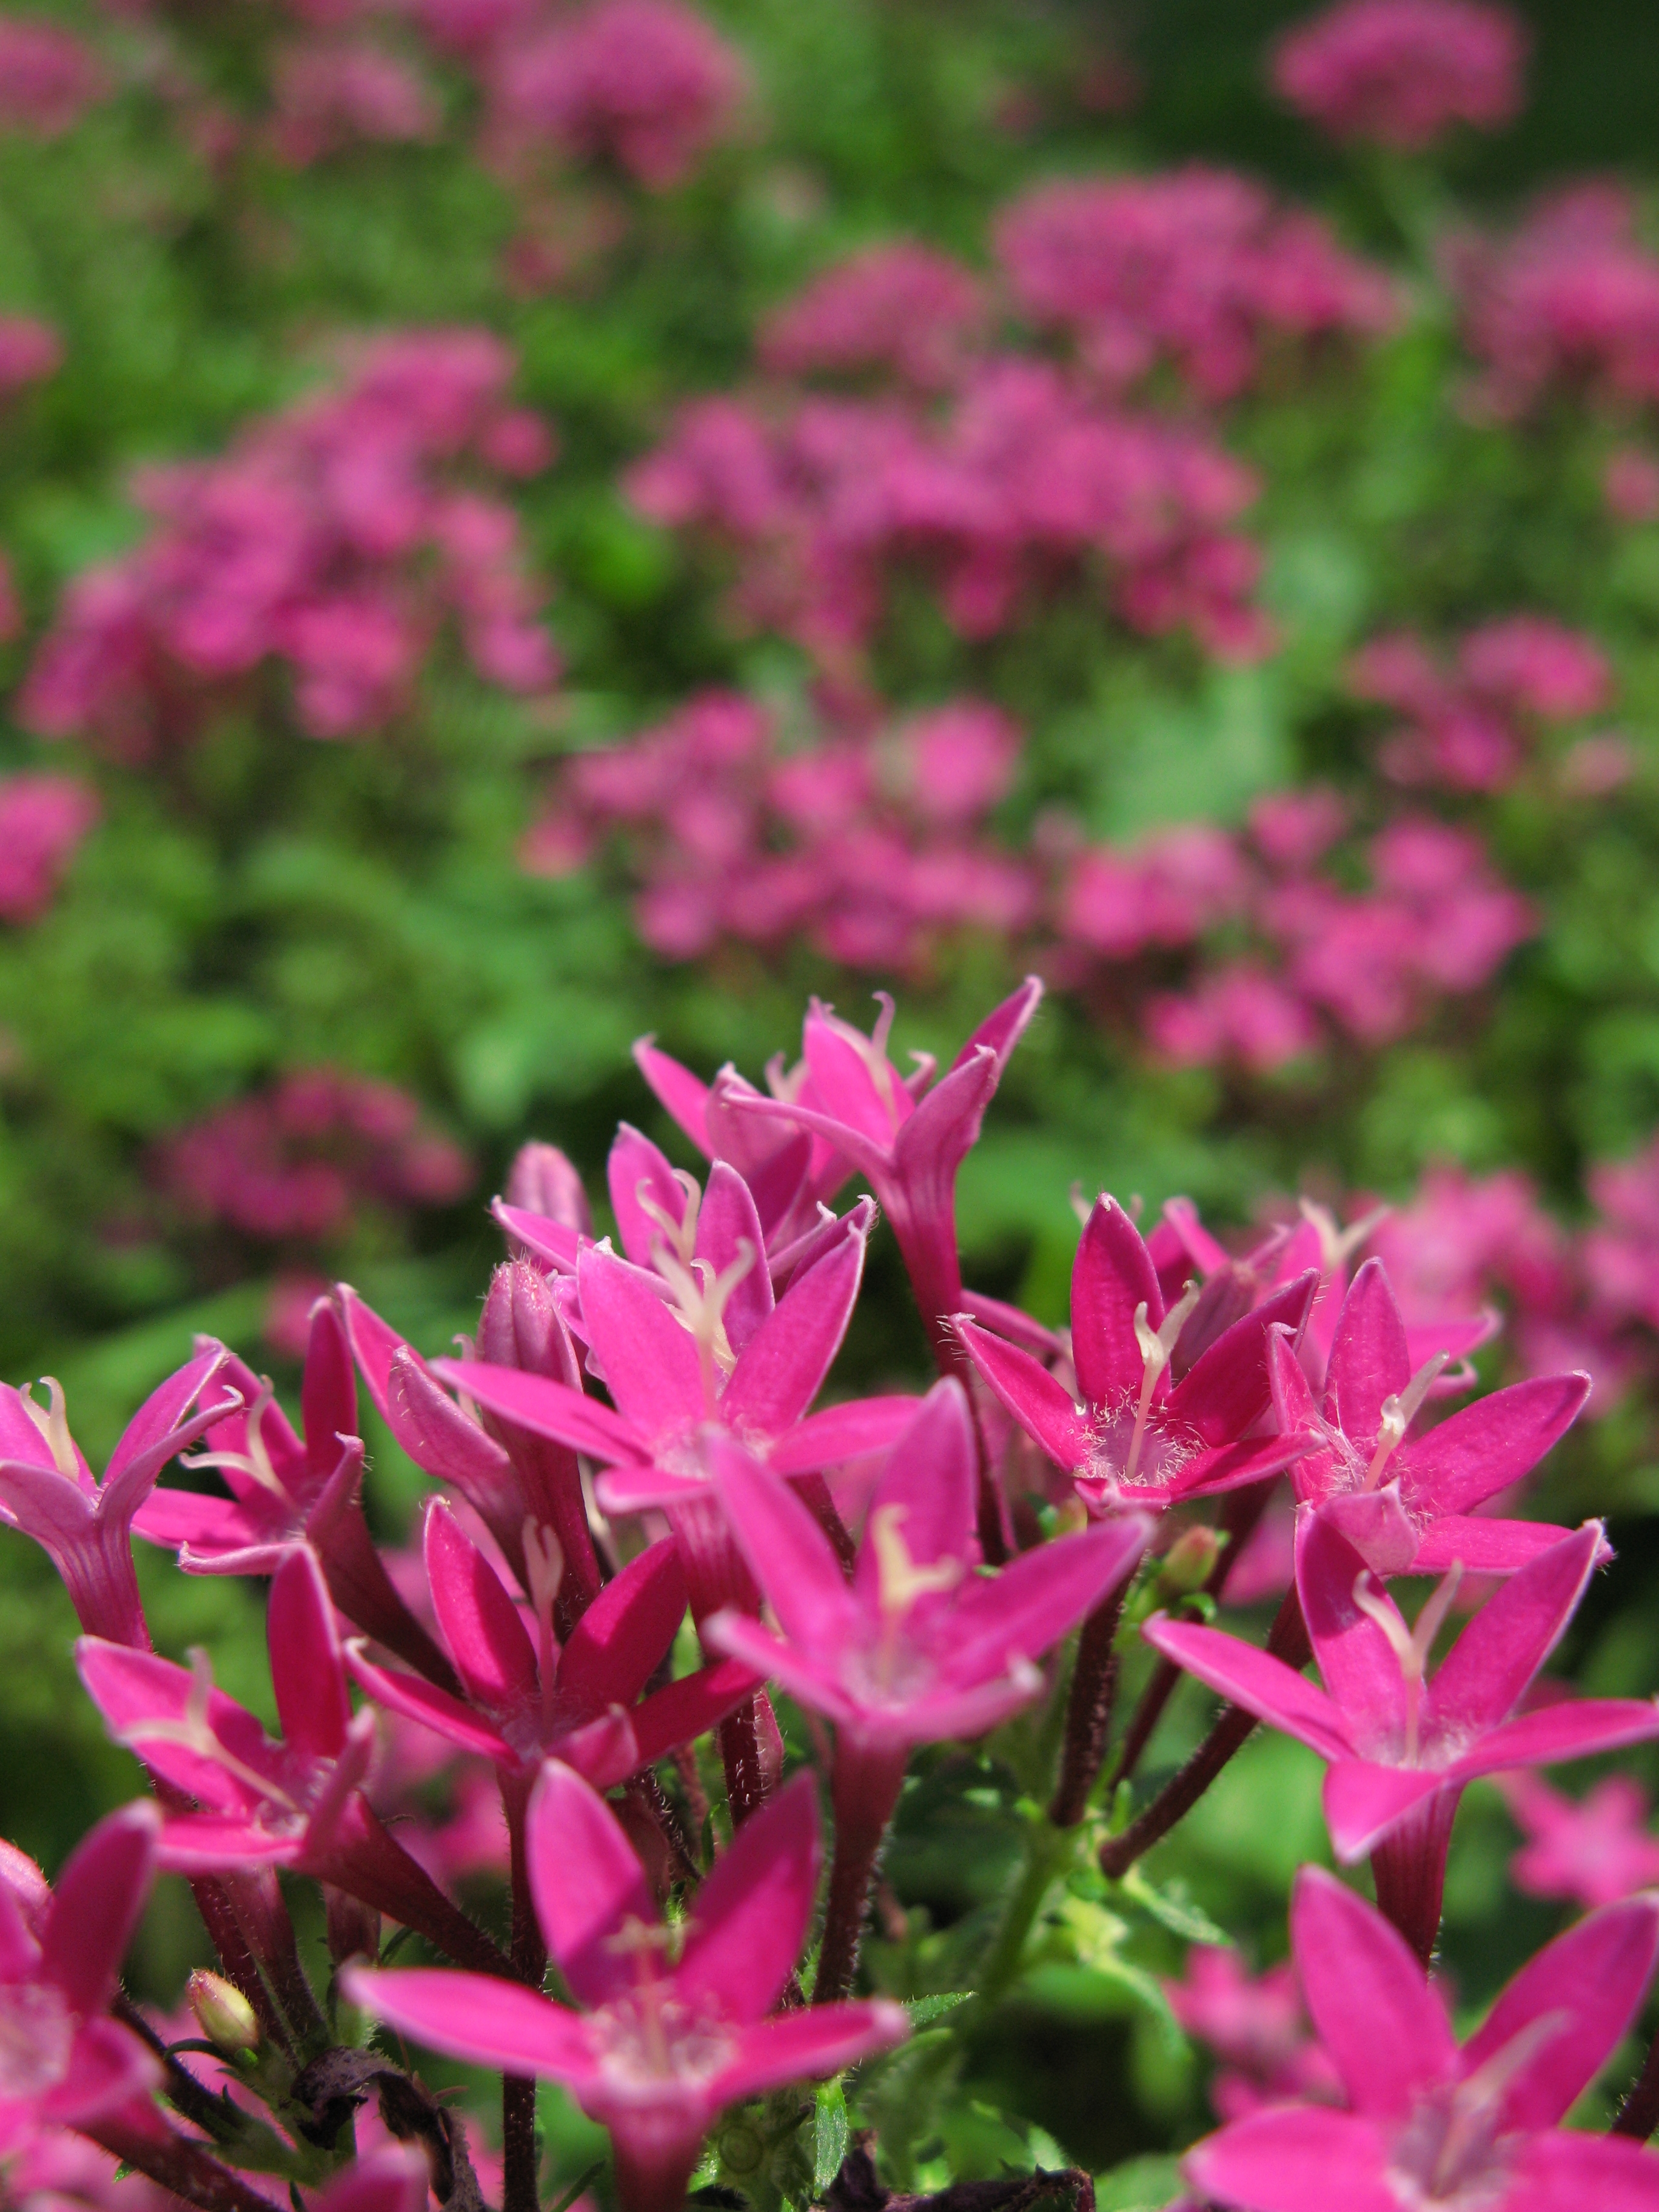
plant, flower, high, herb, botany, pink, flora, wildflower, shrub, hires, flowerpicturesnolimits, hi, res, g7, flowering plant, annual plant, land plant, everlasting sweet pea